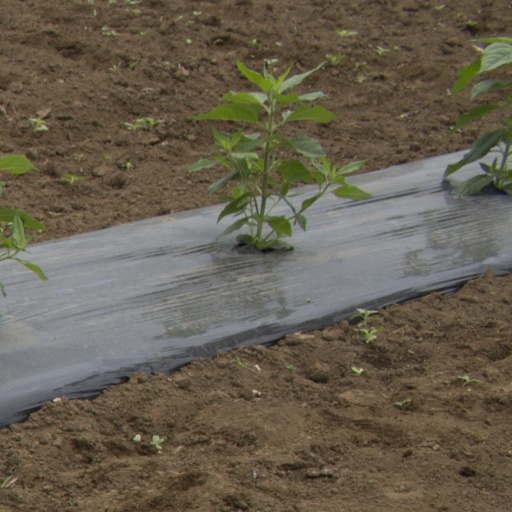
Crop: Jerusalem artichoke